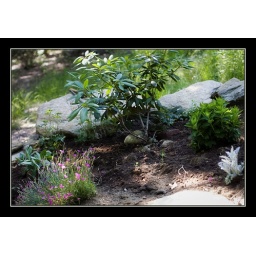
weeds gone, new shade plants in and the small rock garden is back to life.